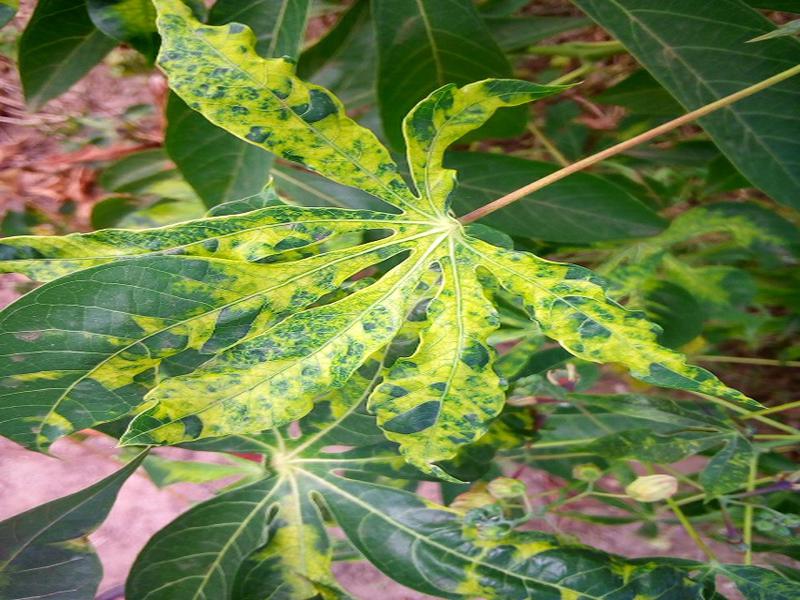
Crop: cassava
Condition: mosaic_disease